Answer in natural language. Considering the relative positions, where is black colour tv stand with respect to Television? Choose between the following options: above or below
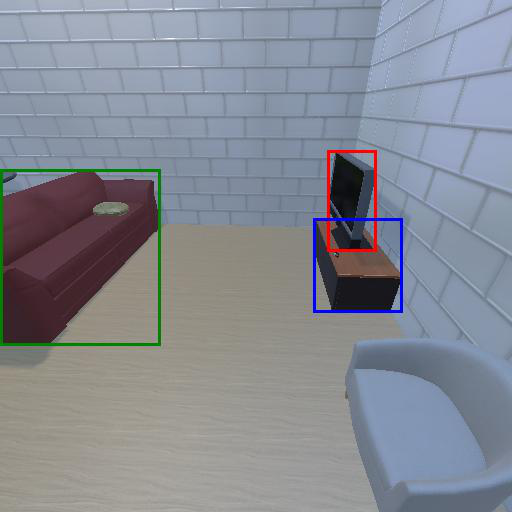
<answer>below</answer>